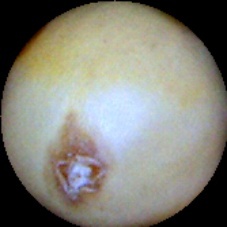
Label: Broken